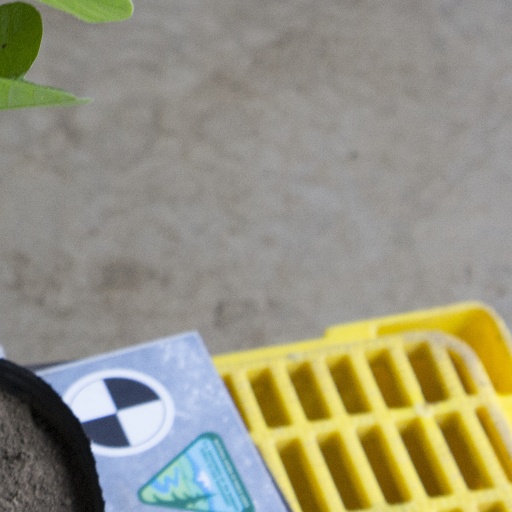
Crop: soybean